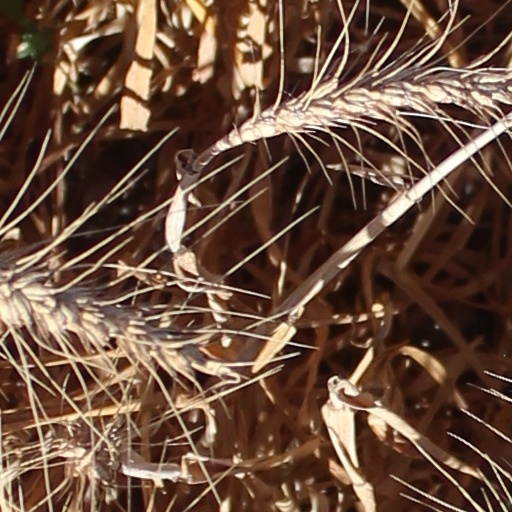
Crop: wheat